Manuel Torres (diplomat)

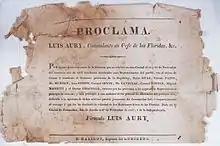
Proclamation by Aury as "Commander-in-chief of the Floridas"

Torres' lobbying included domestic affairs; in February1815, near the end of War of 1812 that had preoccupied the American public, he wrote two letters to President Madison describing a proposal for fiscal and financial reform. This included an equal and direct tax on all property, which Torres considered more just; ultimately he calculated a $1million budget surplus under his scheme and suggested gradual elimination of the national debt. In his December5 message to Congress, Madison did propose two ideas that Torres had favored: the establishment of a second Bank of the United States and utilizing it to create a uniform national currency.